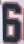
Number: 6